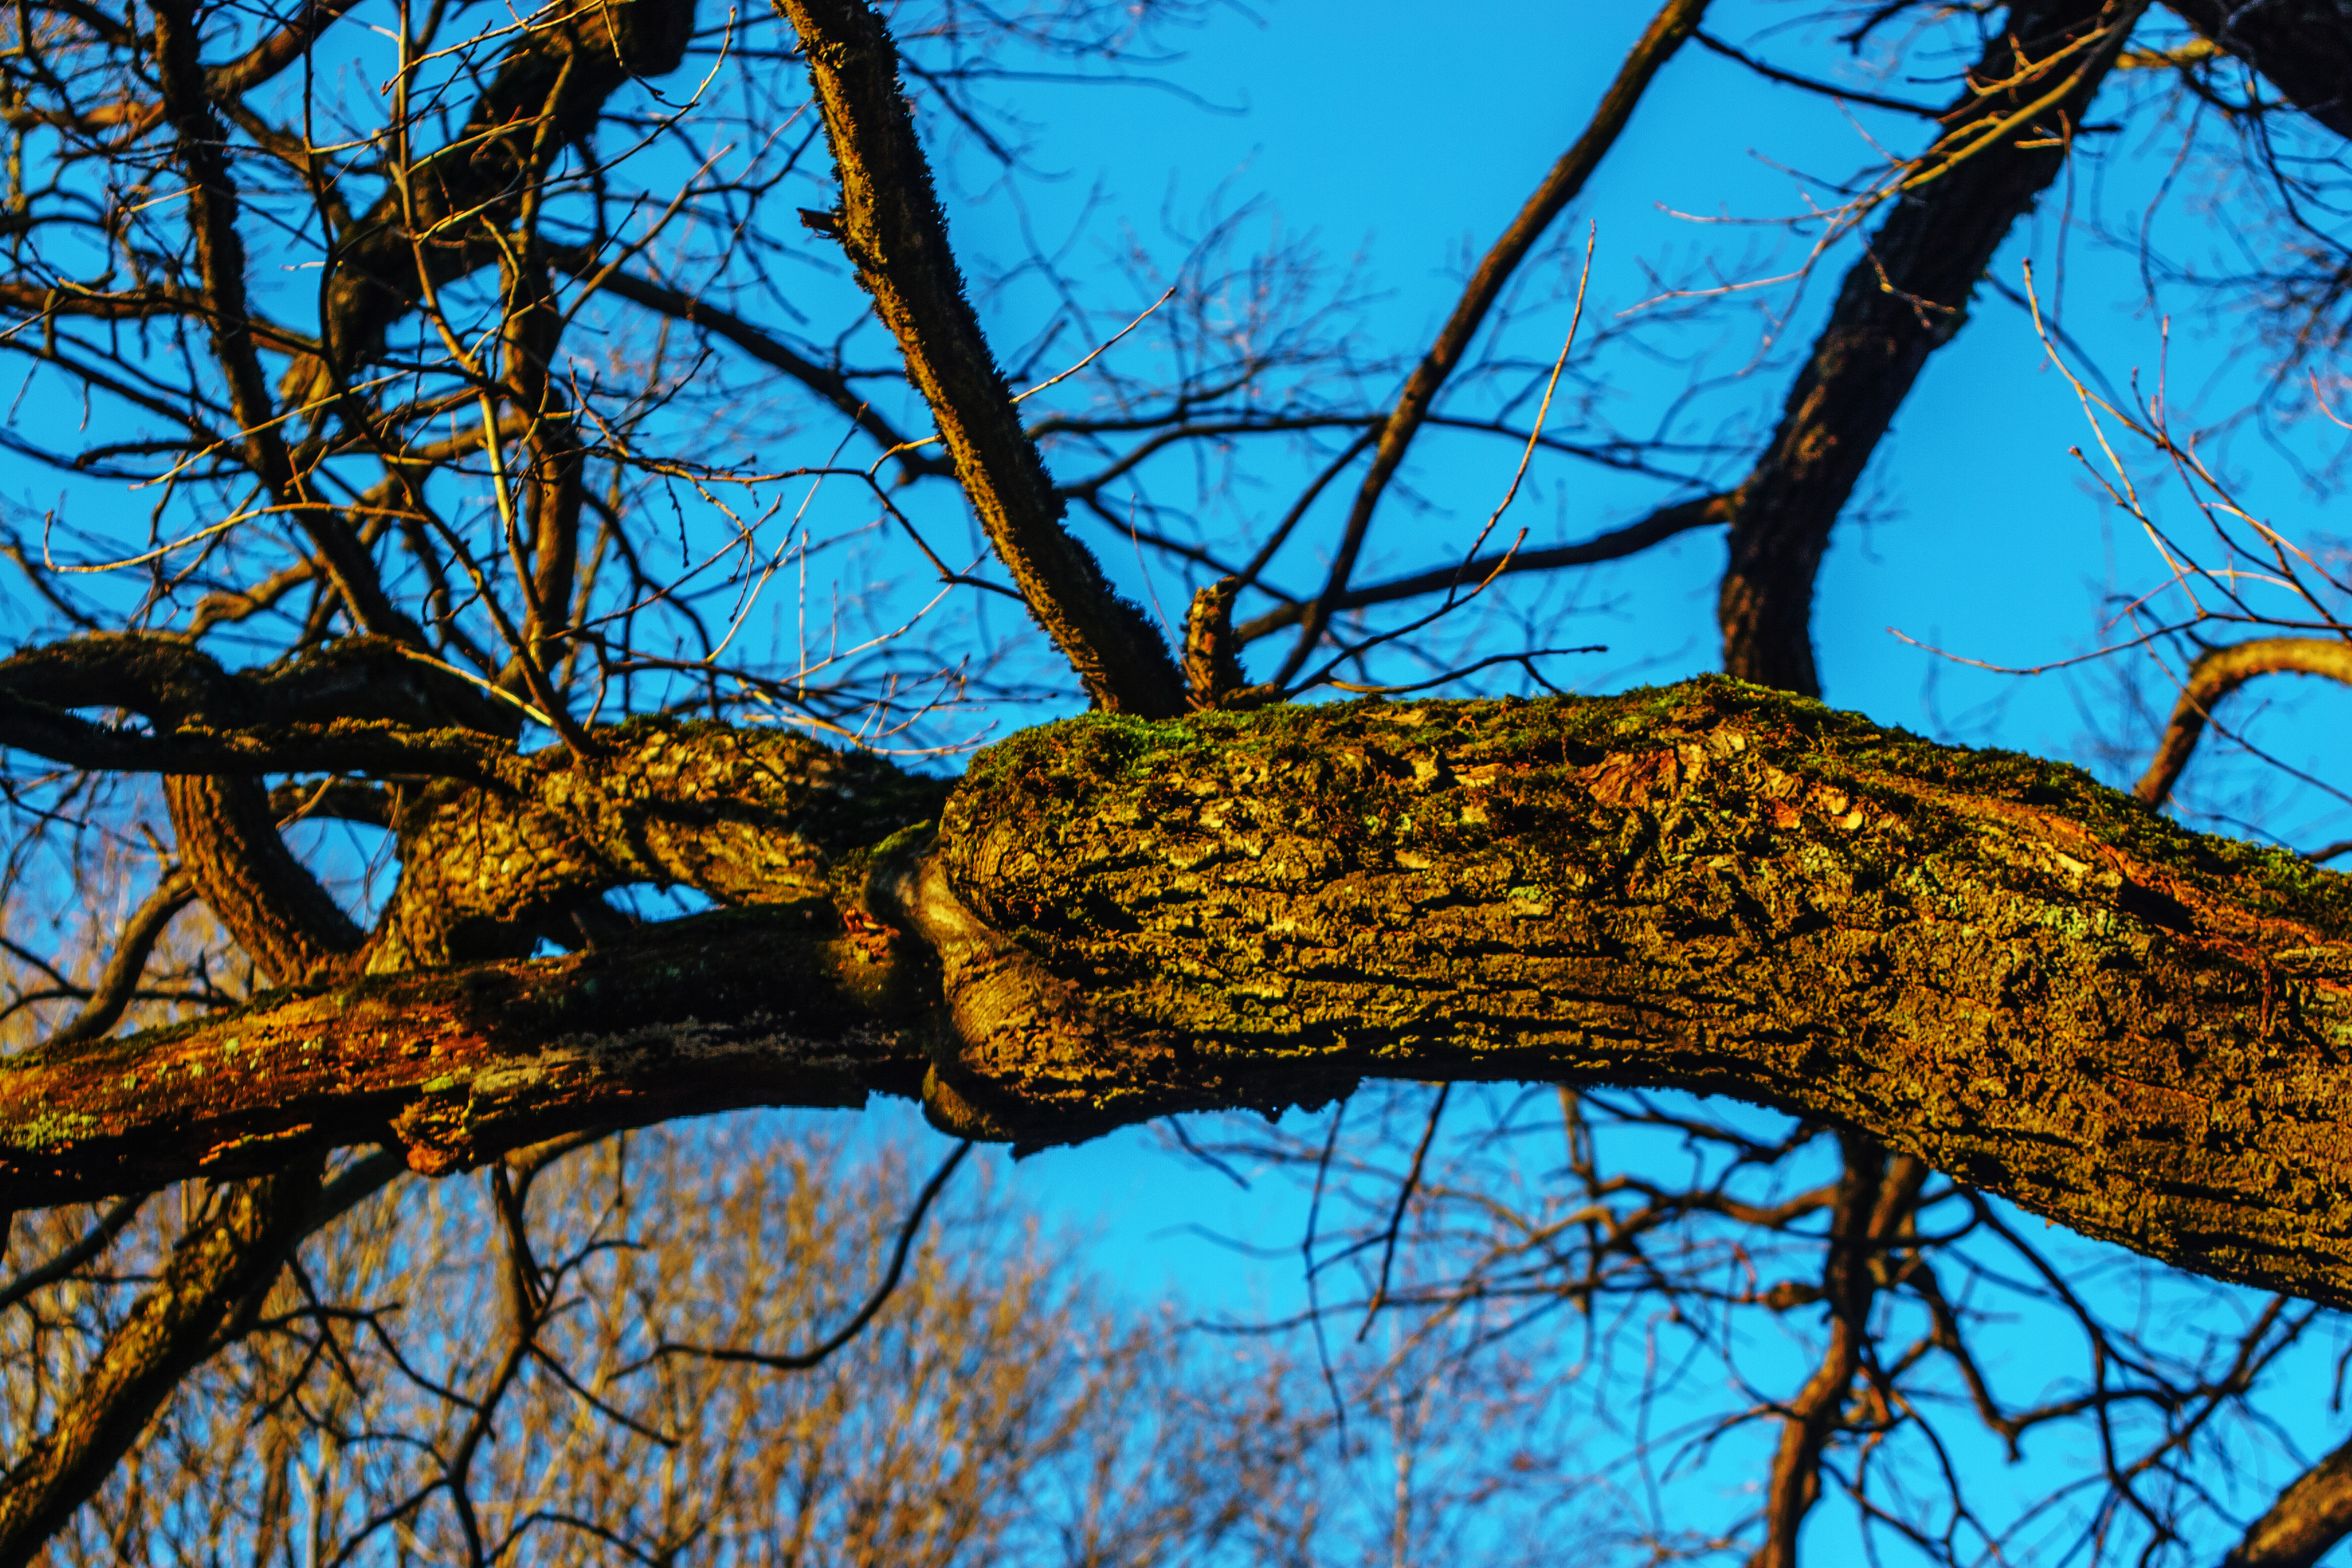
images, sky, plant, blue, branch, twig, trunk, tree, wood, natural material, wildlife, pattern, electric blue, terrestrial animal, plant stem, deciduous, birch family, Northern hardwood forest, natural landscape